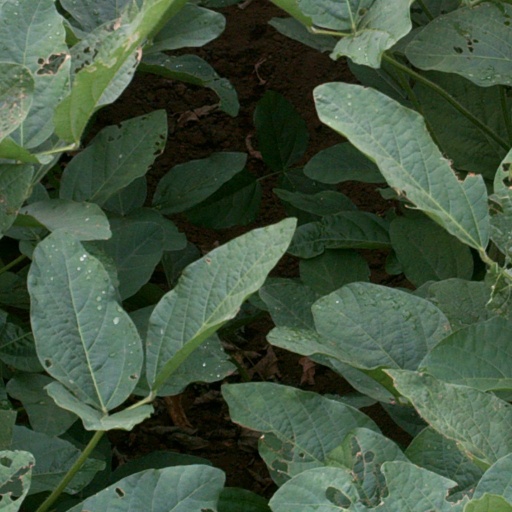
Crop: soybean